Baauer

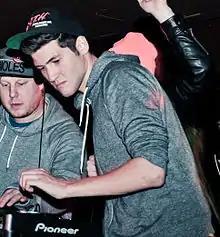
Baauer performing in 2012

His first official single "Harlem Shake", was released on Mad Decent subsidiary Jeffrees as a free giveaway offered via SoundCloud on May 22, 2012. It was first played by Rustie in his BBC Radio 1 essential mix before being given "Pitchfork"s Best New Track distinction. The rapper El-P recorded a freestyle over the track for Pitchfork TV.